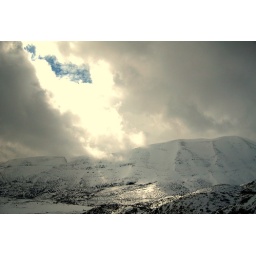
Small blue window in the clouds